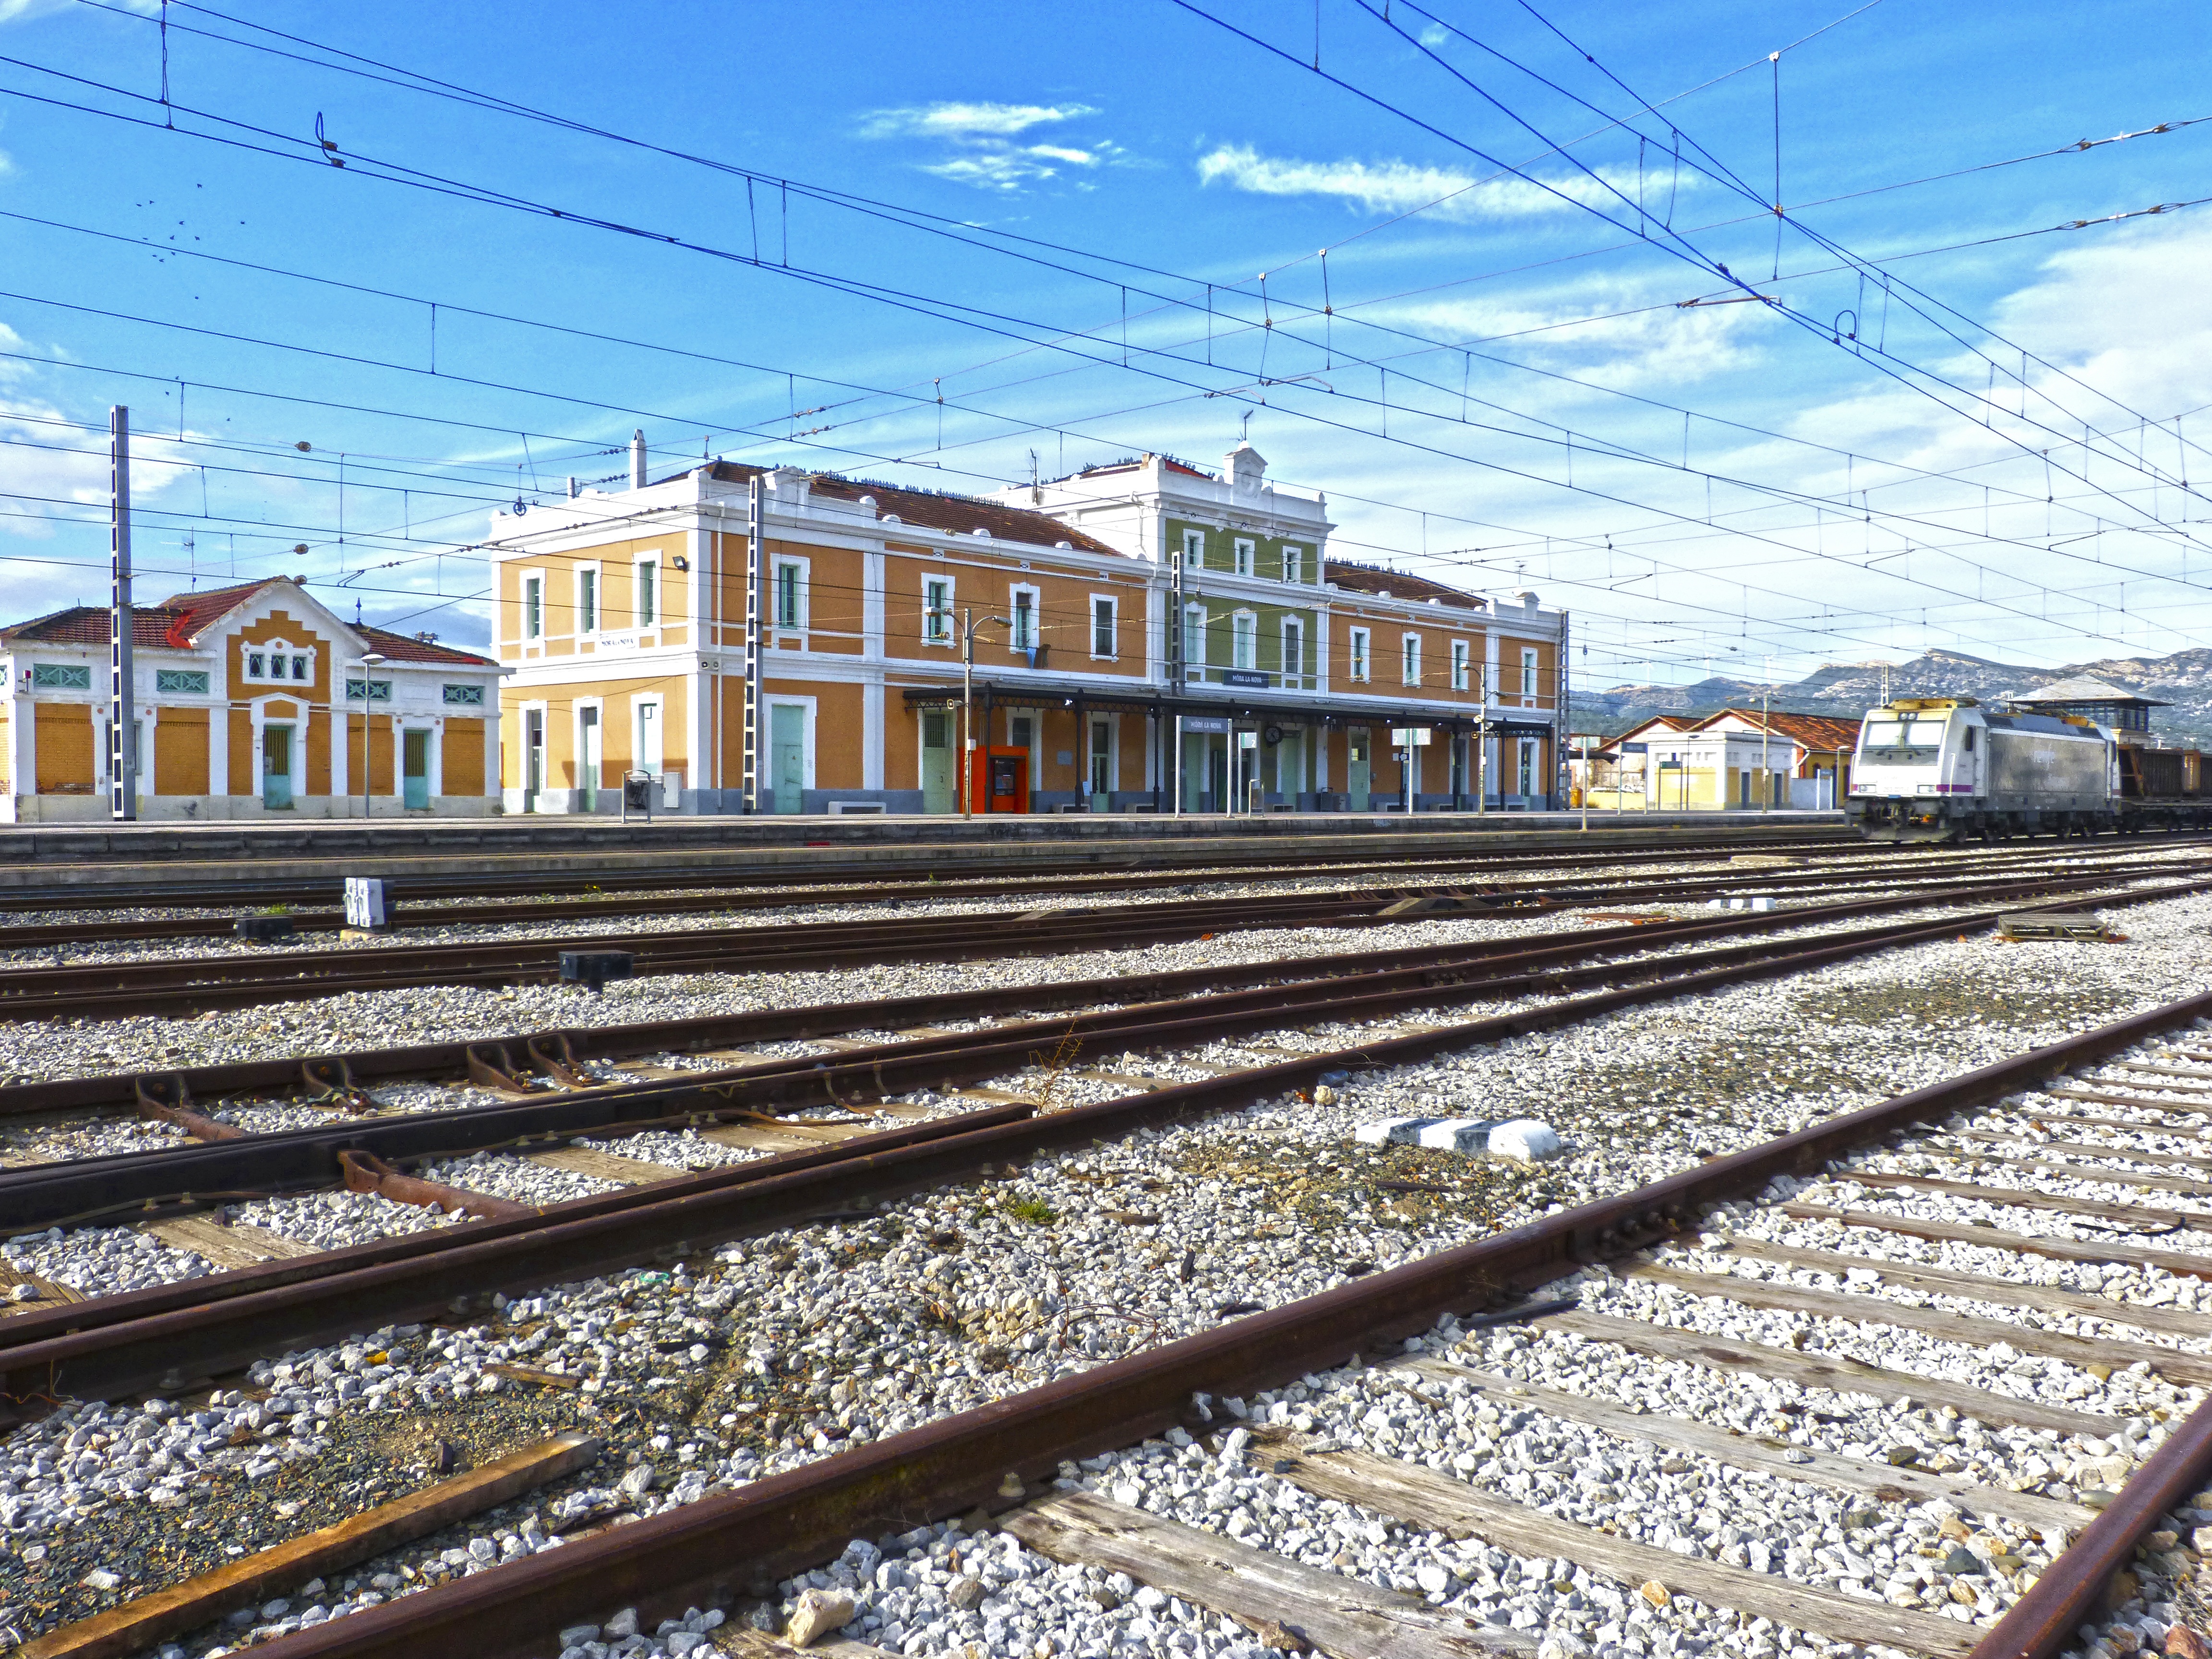
track, train, transport, suburb, vehicle, station, train station, electricity, locomotive, rail transport, pathways, residential area, m ra la nova, rolling stock, metropolitan area, railroad car, passenger car